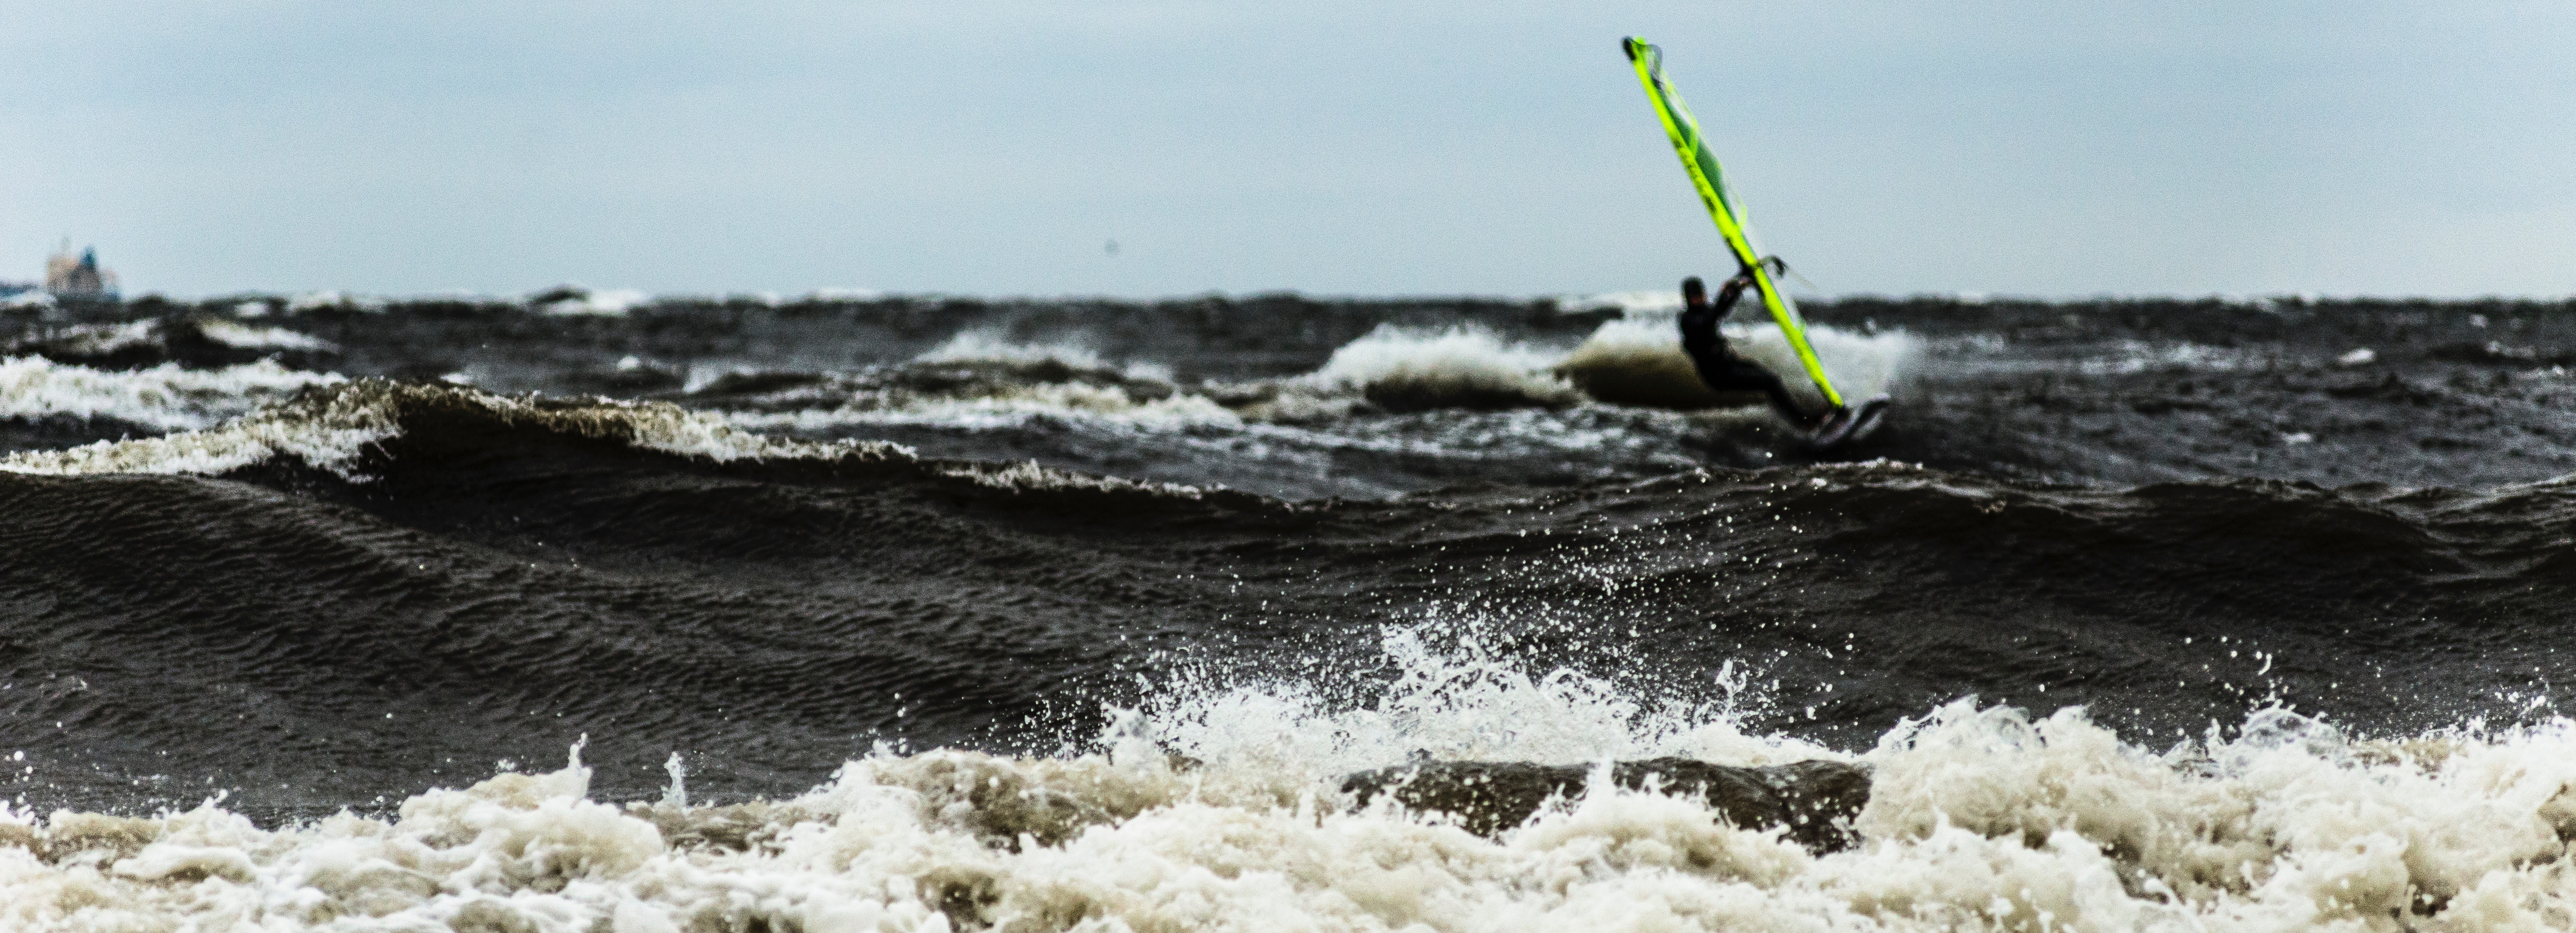
sea, coast, sand, boat, shore, wave, wind, vehicle, sailing, weather, boating, windsurfing, wind wave